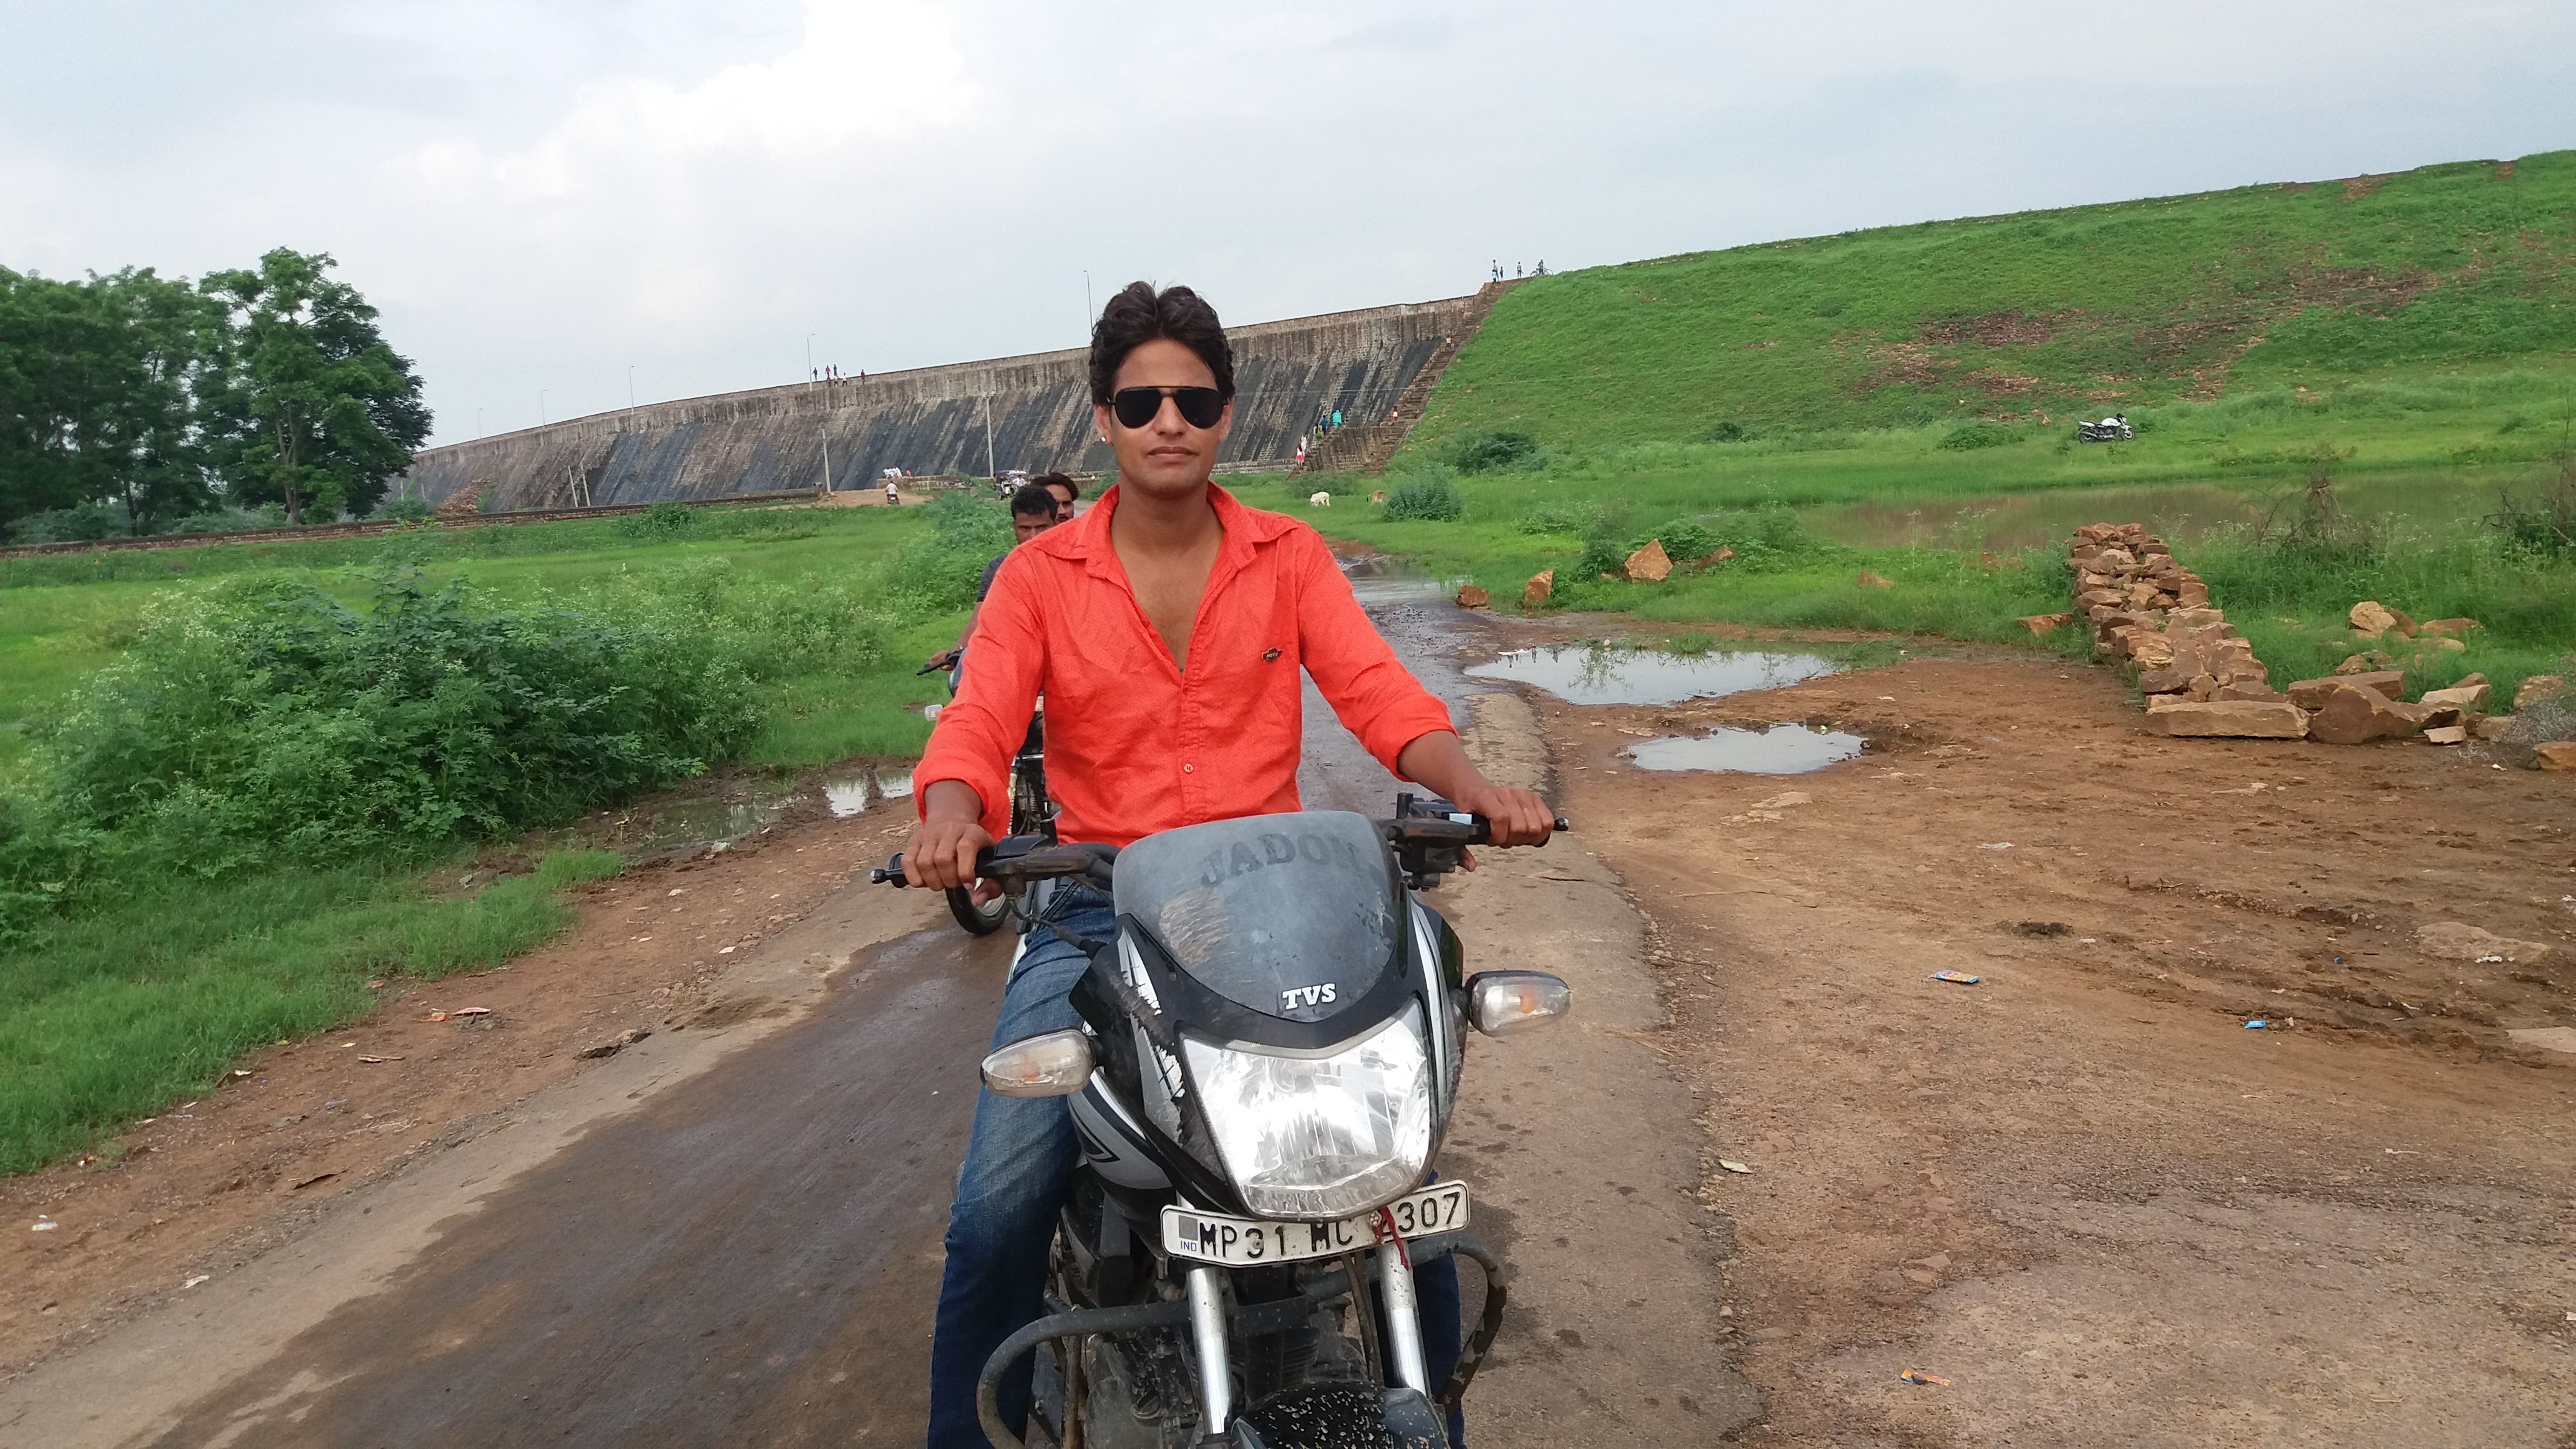
bicycle, vehicle, motocross, soil, extreme sport, mountain bike, cycling, mountain biking, motorcycling, motorcycle racing, off roading